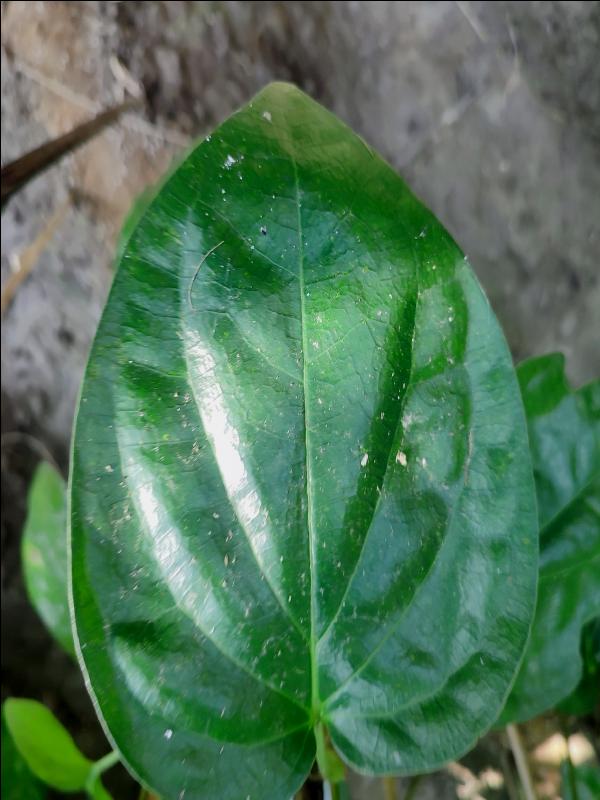
Label: Healthy_Leaf